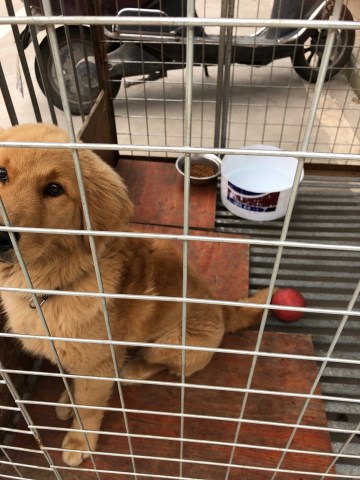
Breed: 5355-n000126-golden_retriever